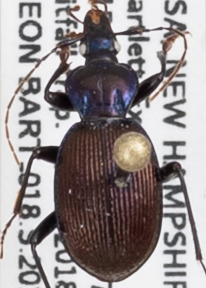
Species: Sphaeroderus canadensis canadensis
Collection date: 2018-05-17
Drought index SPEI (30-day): -0.012
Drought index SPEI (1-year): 0.944
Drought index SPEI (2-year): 0.39